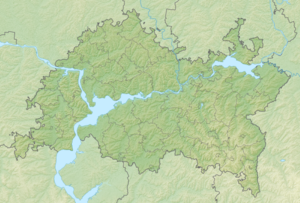
Le réservoir de Zaïnsk est un lac artificiel de Russie situé sur la rivière Zaï, au Tatarstan.
Sviajsk est un village de la république du Tatarstan en Russie.